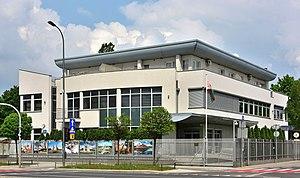
Ceci est une liste des représentations diplomatiques de la Biélorussie. La Biélorussie a été la nation la plus désireuse de l'ex-URSS à s'intégrer plus étroitement et à renouer avec les anciens États soviétiques, et cela se reflète dans l'emplacement de ses représentations.